Pierre Charron

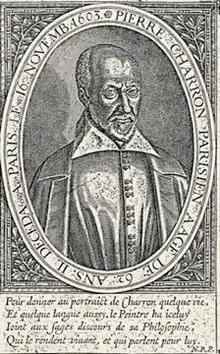
Pierre Charron's obituary

Pierre Charron was born in Paris, one of the twenty-five children of a bookseller. After studying law at Orléans and Bourges he practiced as an advocate, for a few years. He then entered the church and soon became a popular priest, rising to become a canon.